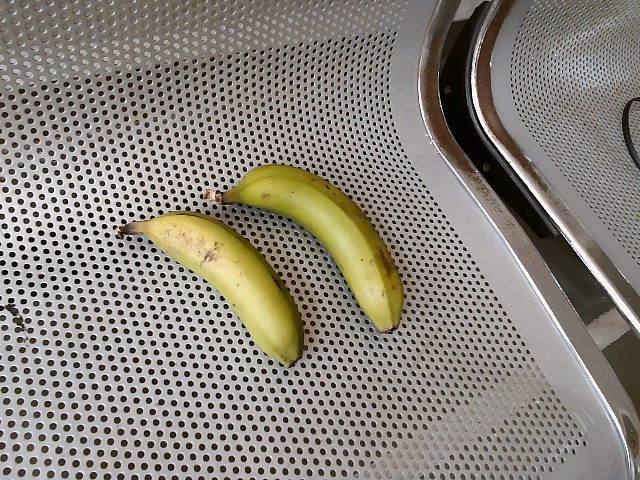
Label: Raw_Banana